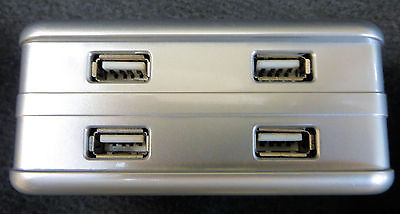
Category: toaster